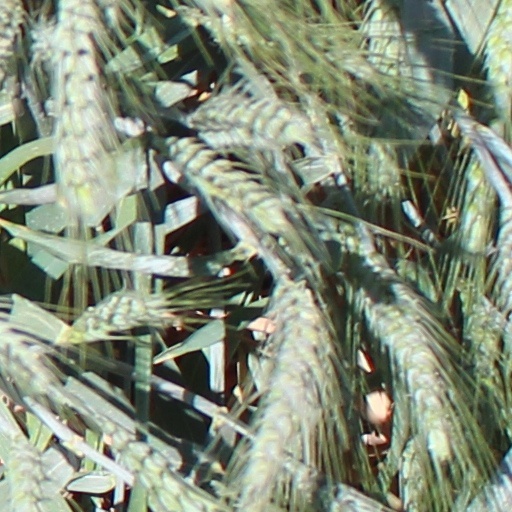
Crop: wheat